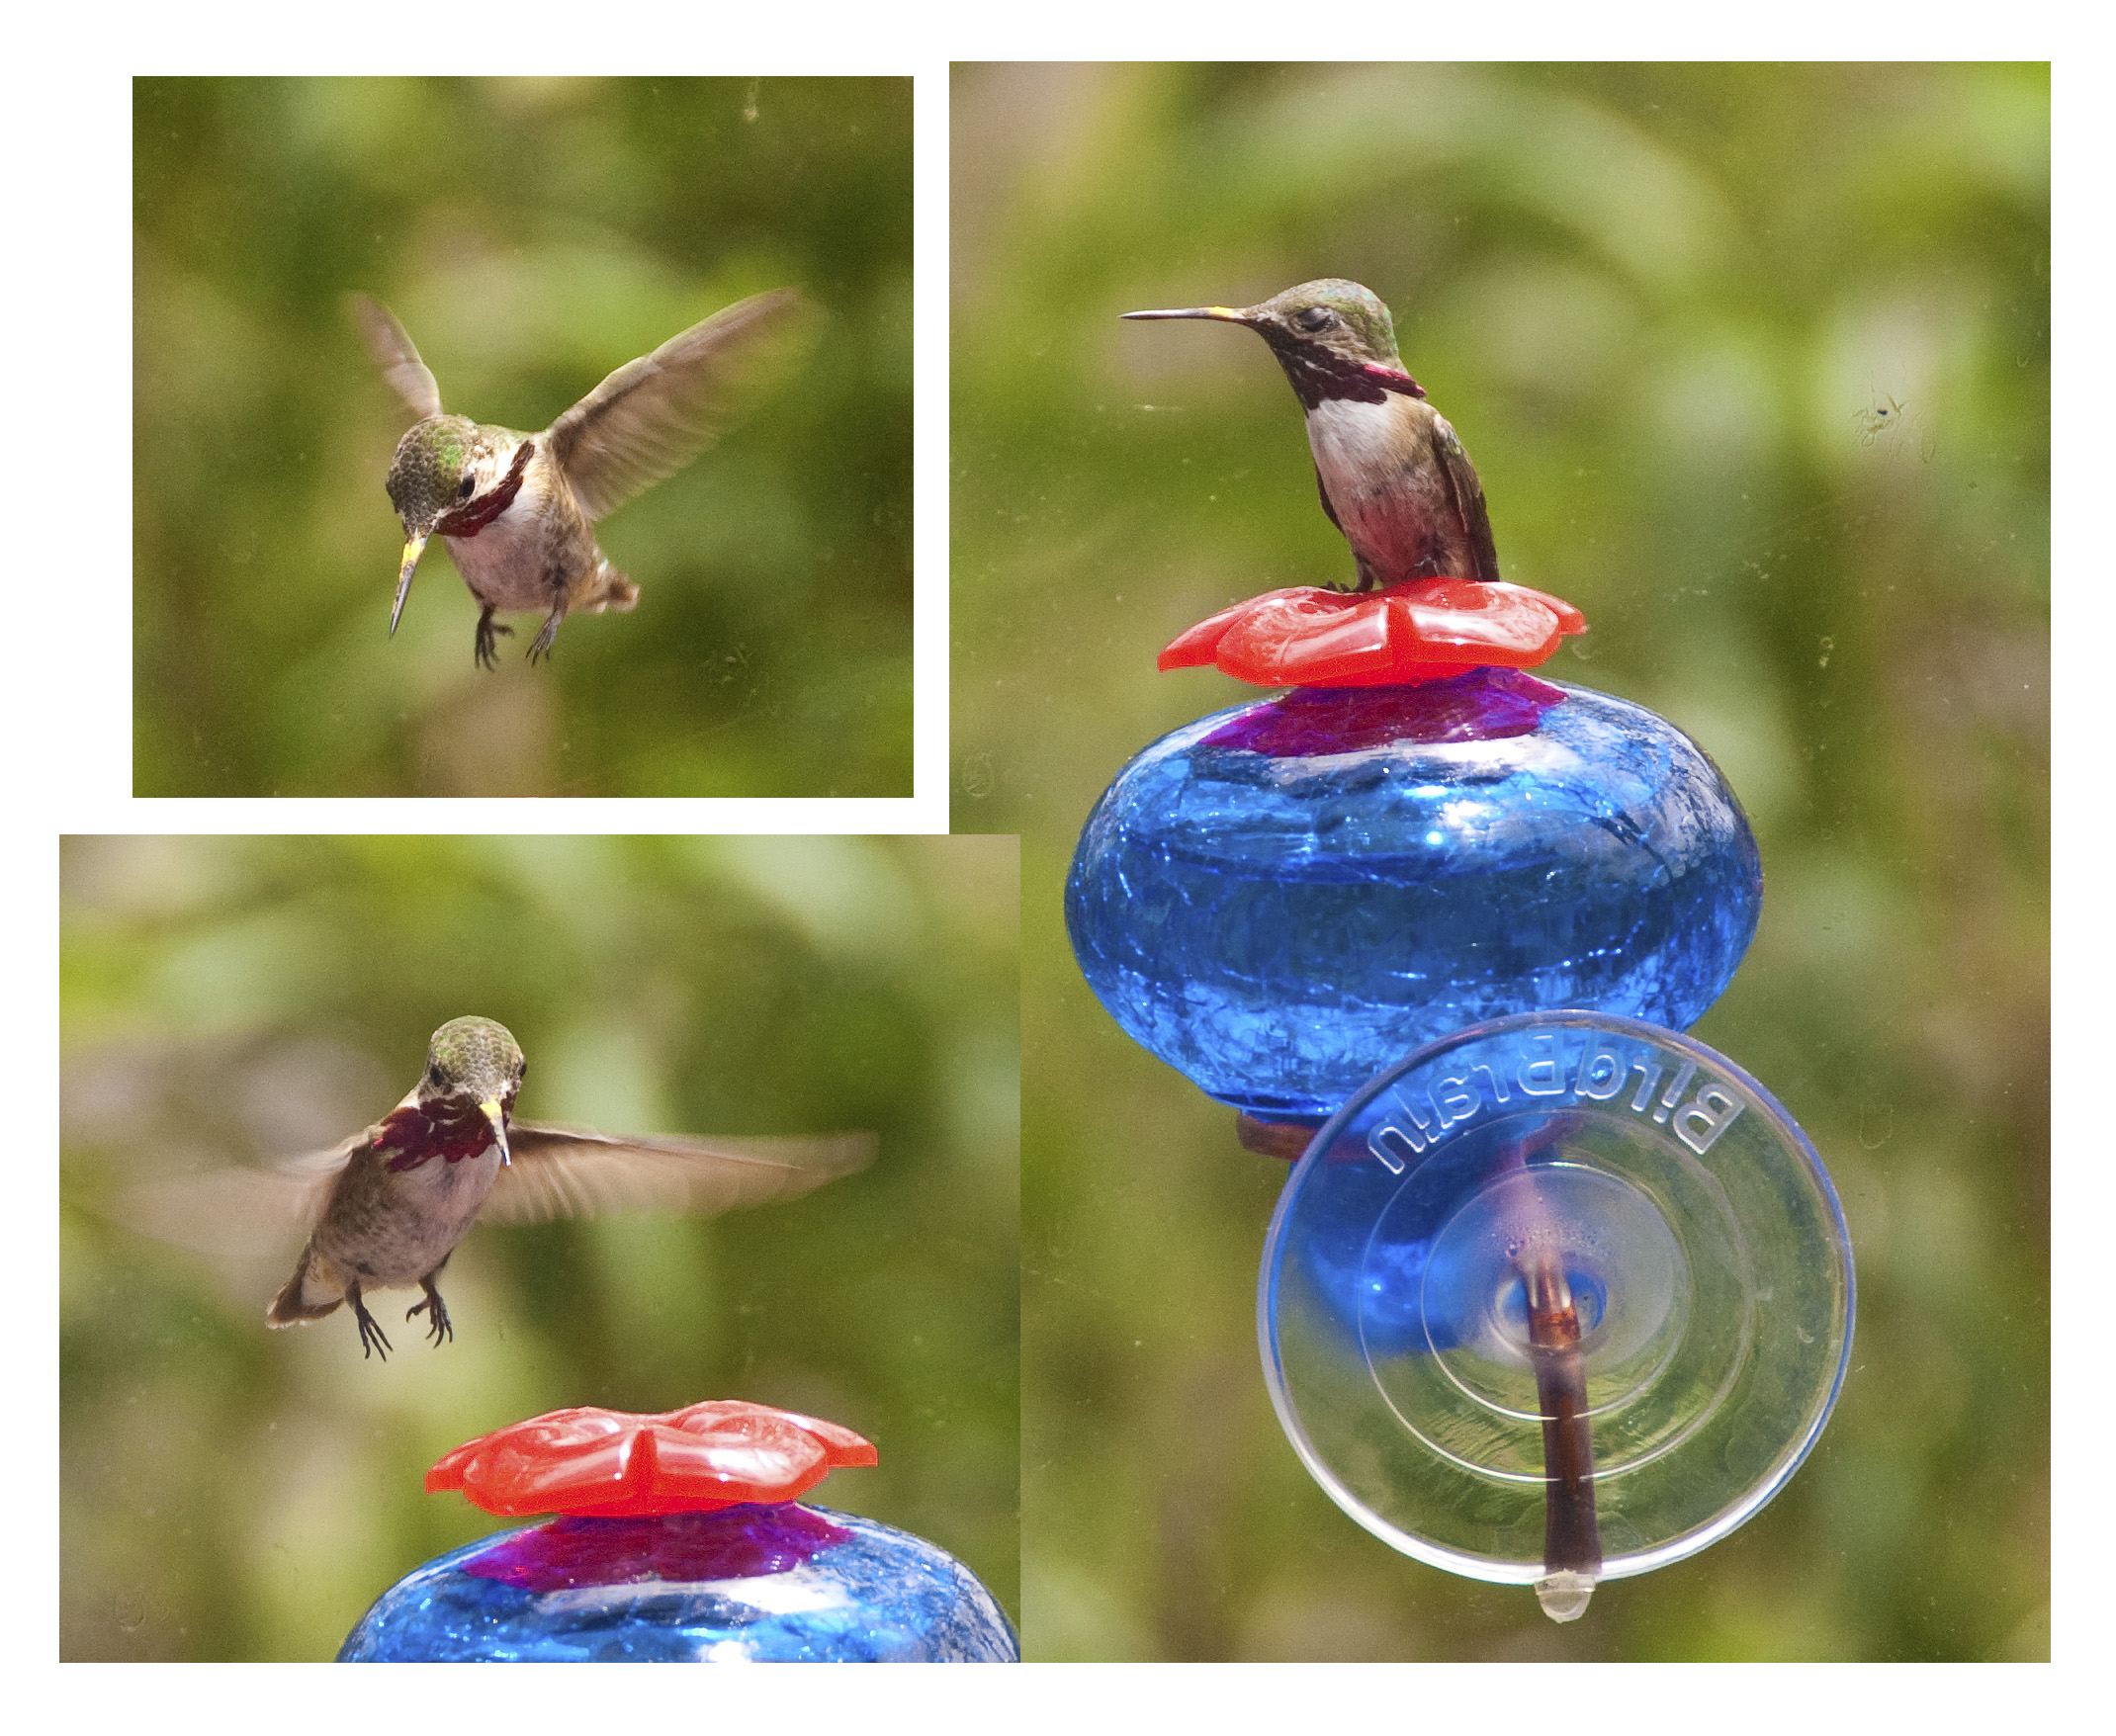
bird, hummingbird, fauna, bluebird, perching bird